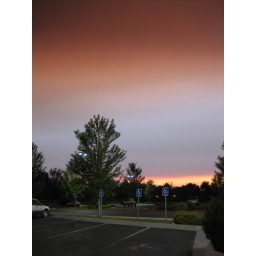
red sky at night in Missoula